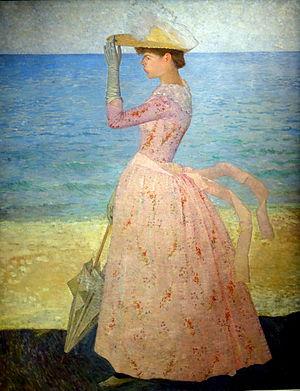
1895 - Huile sur toile - Musée d'Orsay
Le golfe du Lion est un golfe fermant l'extrême nord-ouest de la Méditerranée occidentale, entre le Cap de Creus, situé en Catalogne à l'ouest et, selon les avis, le cap Sicié ou la presqu'île de Giens, tous les deux situés dans le Var, à l'est. Son littoral relève donc principalement des régions administratives françaises d'Occitanie à l'ouest, et de Provence à l'est.
Une ombrelle est un dispositif permettant de se protéger du soleil en créant de l'ombre à partir d'un grand écran en tissu tendu au-dessus de l'utilisateur. Elle a une forme très similaire au parapluie, qui protège de la pluie, mais n'est pas forcément imperméable. Contrairement à certains parapluies, l'ombrelle est faite en tissus ou même papier réfléchissant ou plutôt diffusant au maximum le spectre solaire, de couleur claire de sorte à ne pas absorber le rayonnement solaire qui, pour un corps noir parfait, après avoir été entièrement absorbé serait ré-émis autant vers le haut que vers le bas par rayonnement thermique. Tandis que l'ombrelle ne protège que du rayonnement solaire, en cas de température trop élevée et même sous abri, pour se rafraichir, on peut également utiliser d'autres dispositifs portatifs : l'éventail, ou le mini brumisateur d'eau.
Aristide Maillol, né le 8 décembre 1861 à Banyuls-sur-Mer, où il est mort le 27 septembre 1944, est un peintre, graveur et sculpteur français.